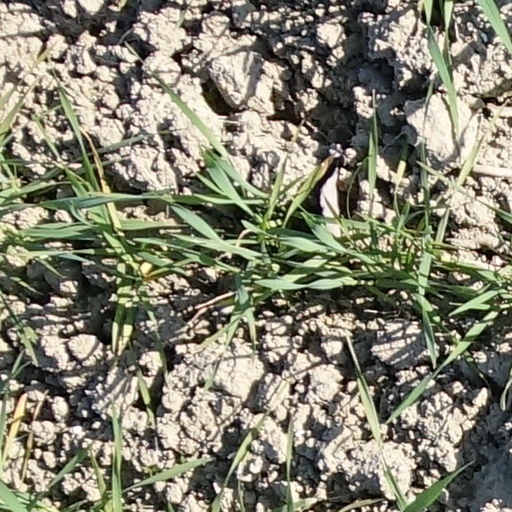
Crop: wheat